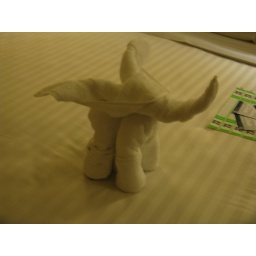
Elephant towel animal created by our stateroom attendant Billy on Radiance of the Seas.